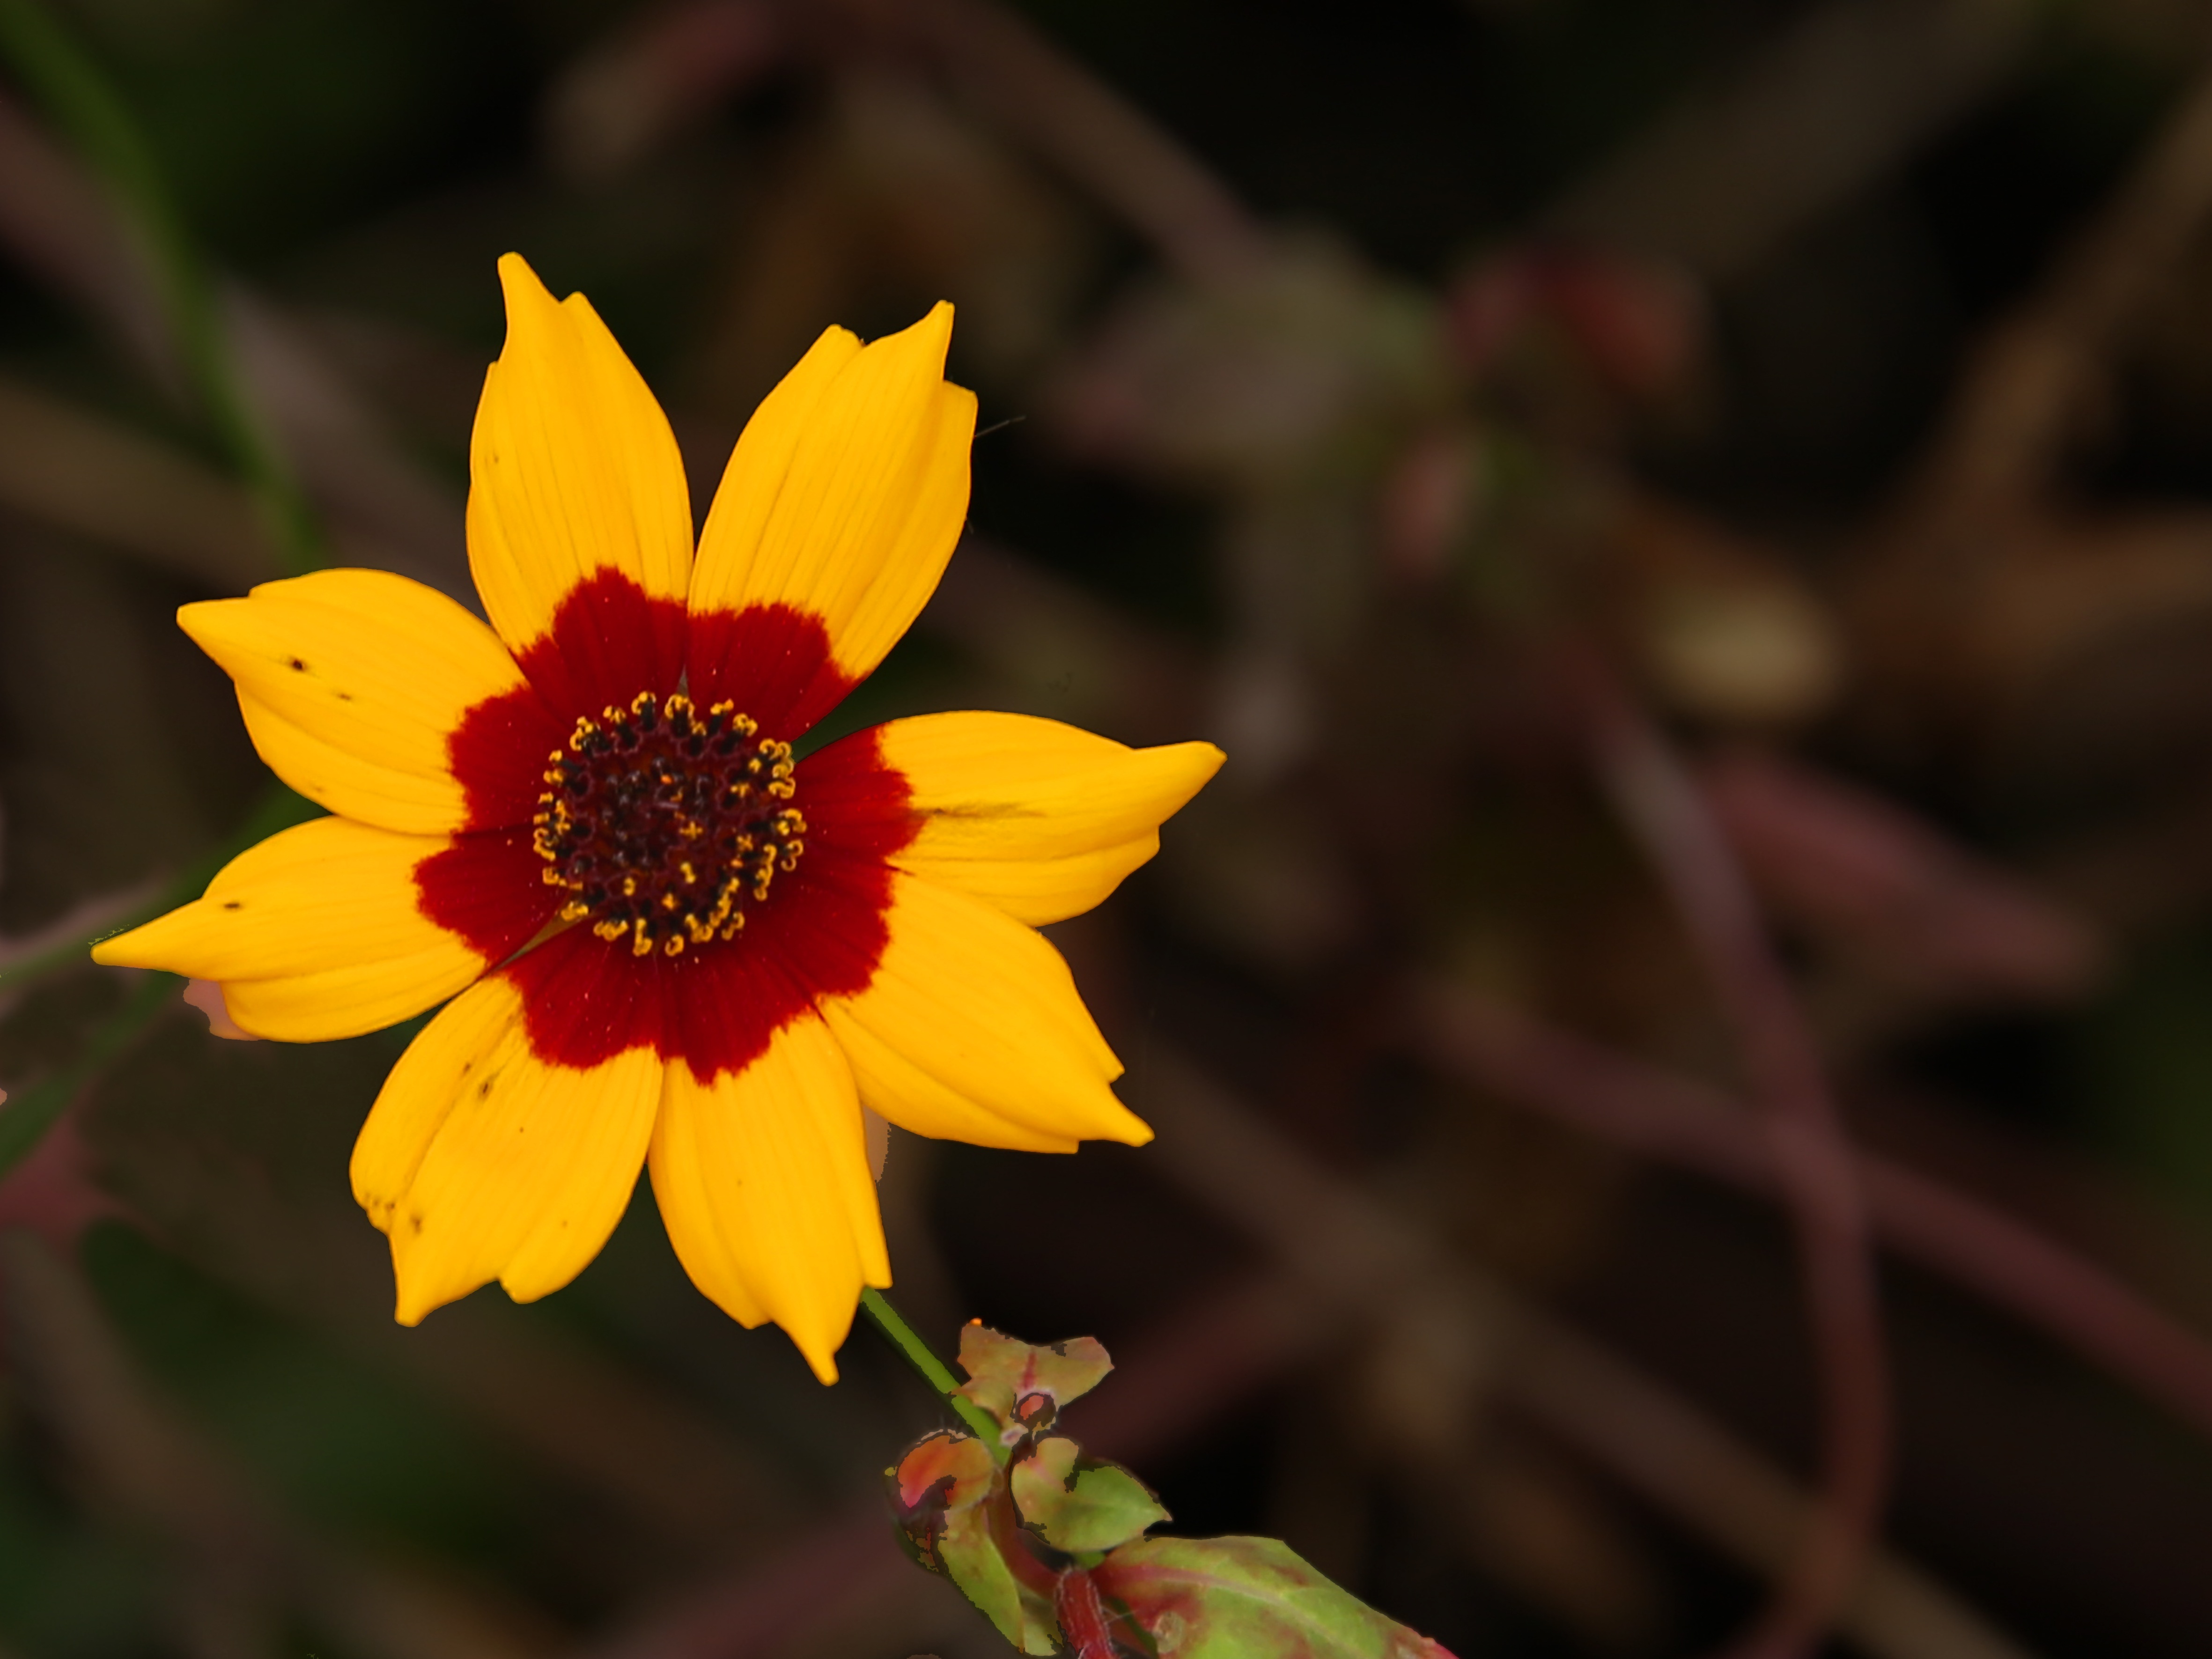
nature, blossom, plant, photography, flower, petal, bloom, insect, macro, botany, yellow, close, flora, wildflower, close up, nectar, macro photography, flowering plant, daisy family, plant stem, land plant